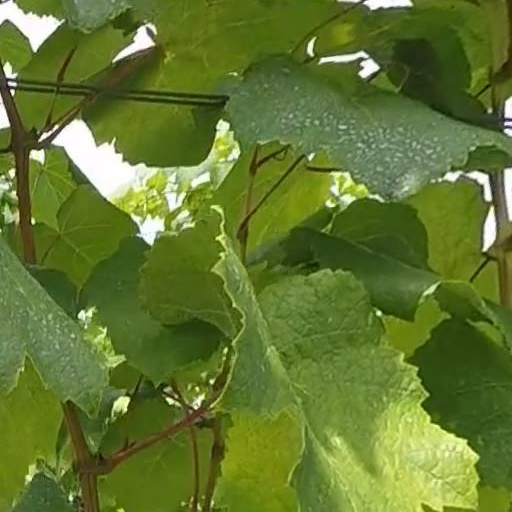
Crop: grape